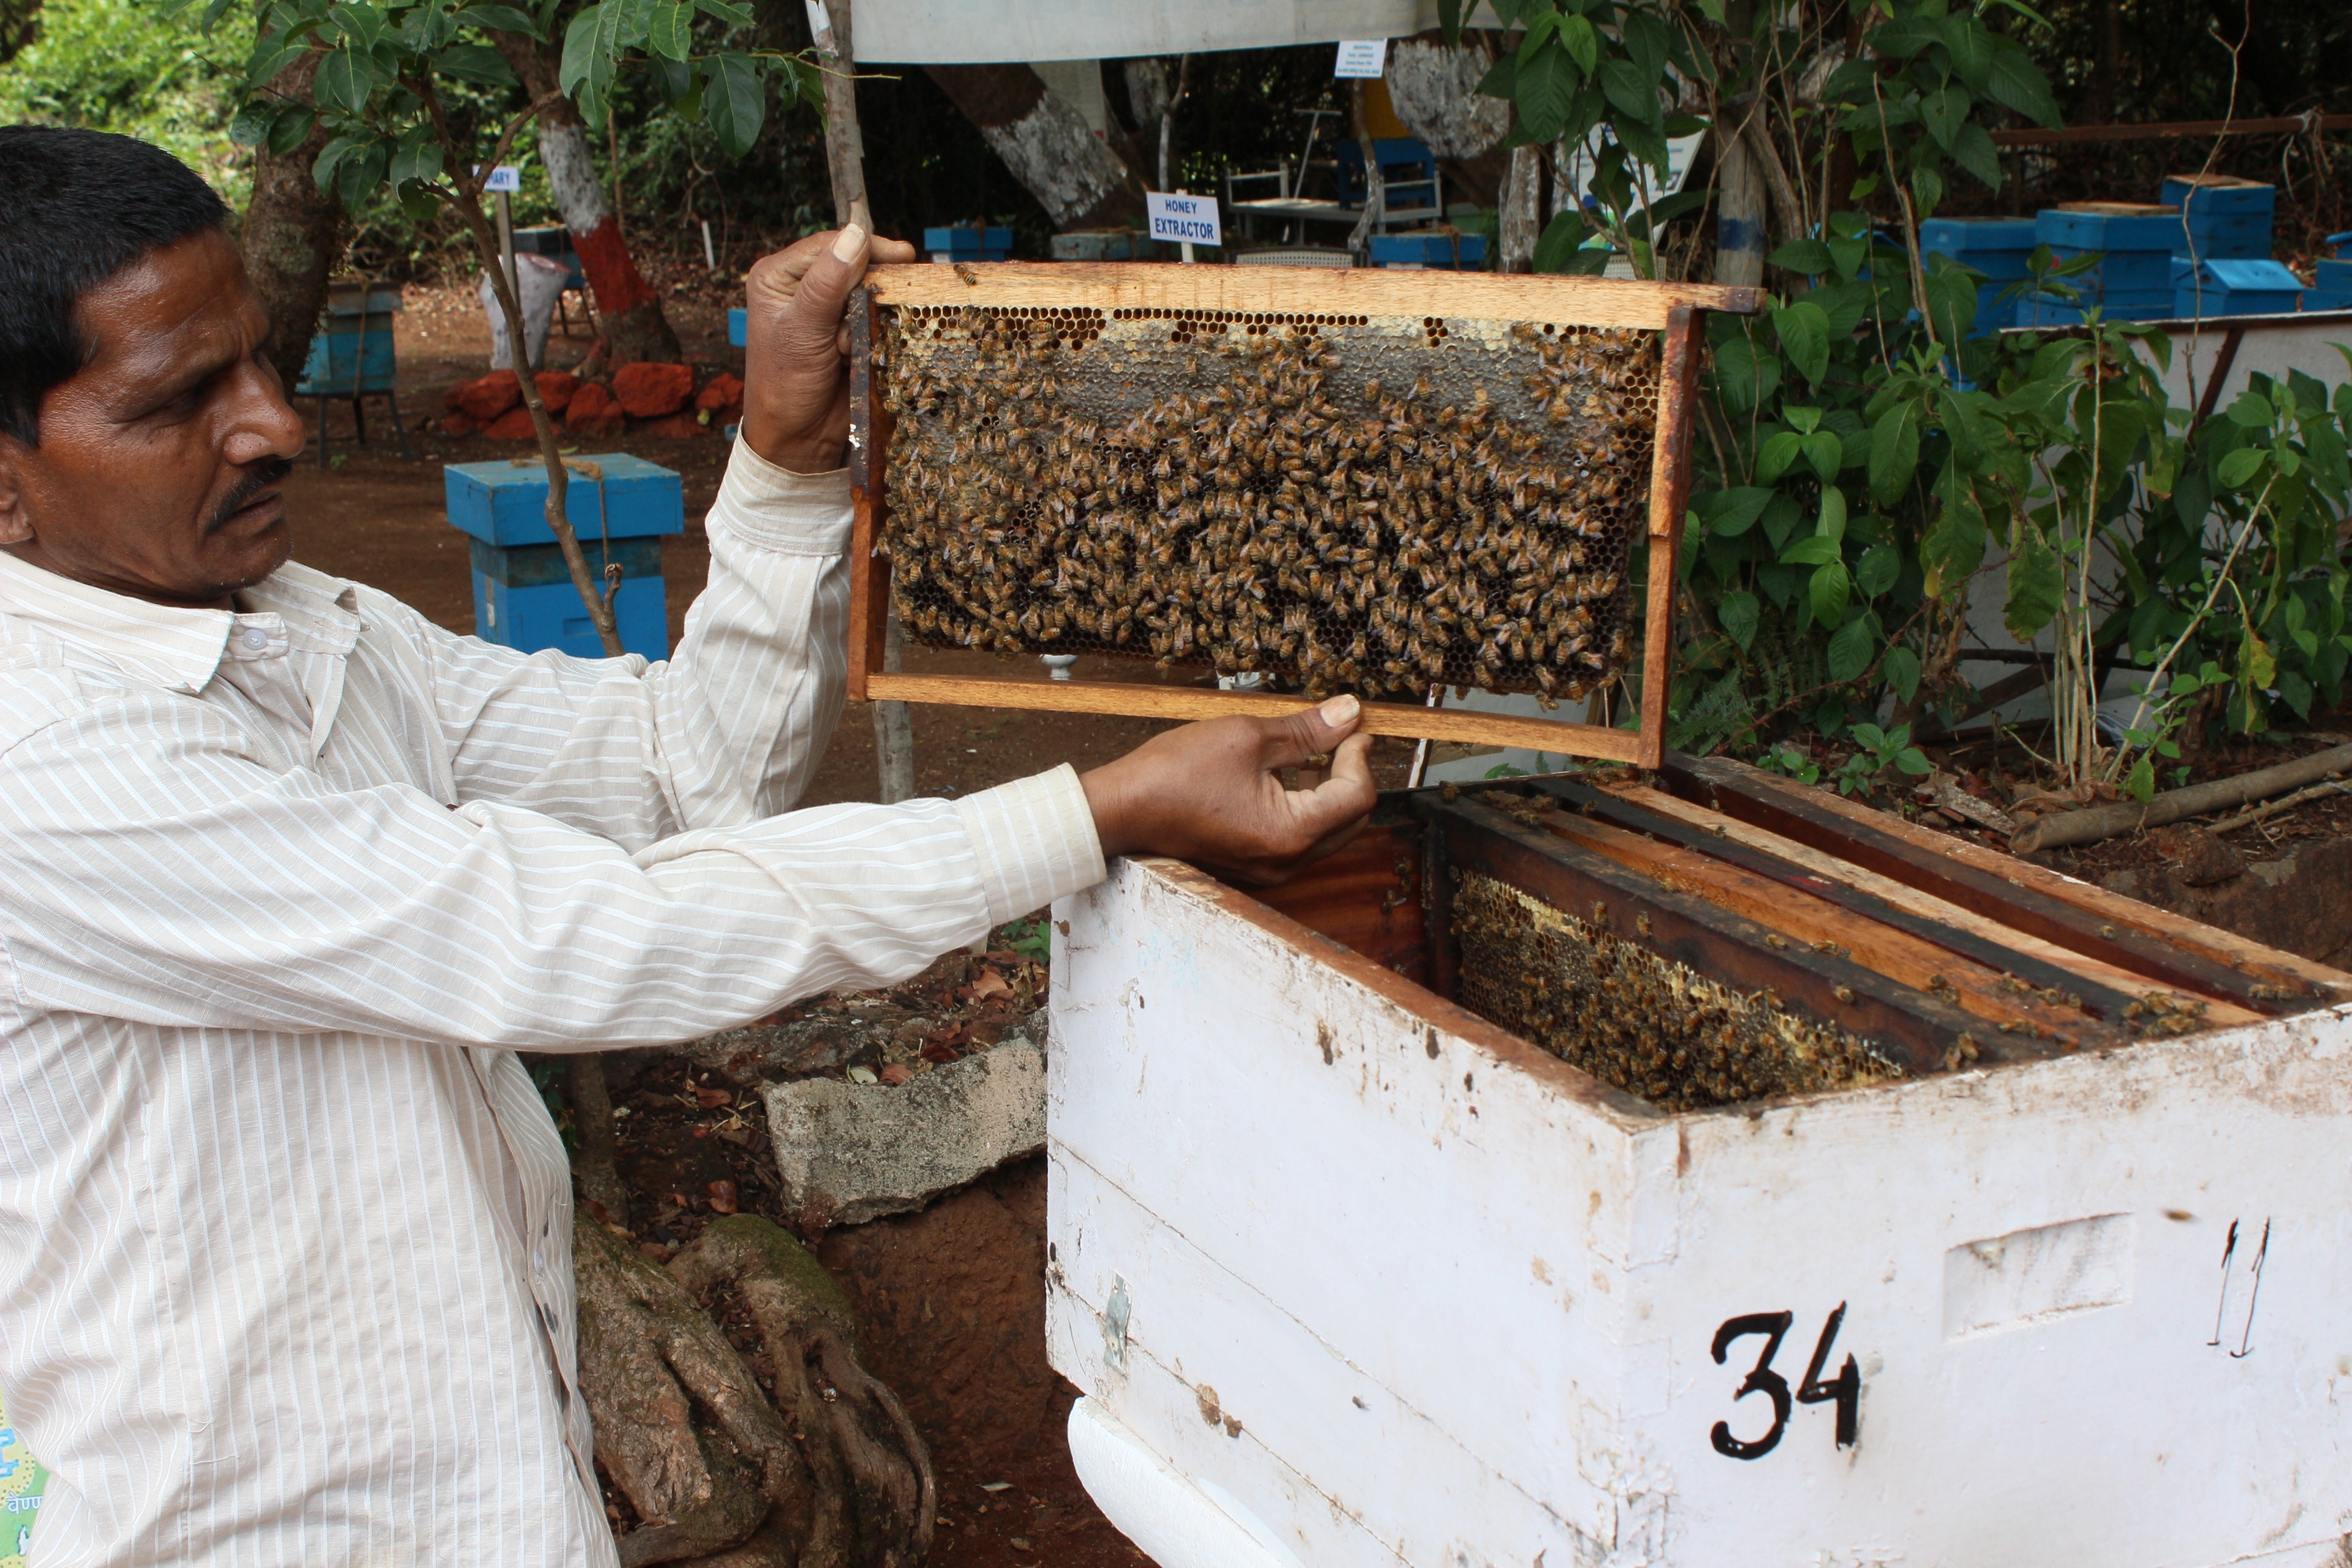
insect, invertebrate, beekeeper, bee, india, breeding, beehive, membrane winged insect